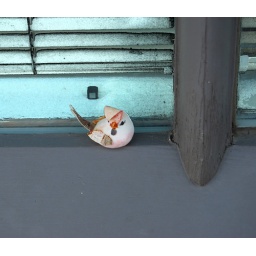
This was one of two of these birds just sitting around Asheville.